The Union (Italy)

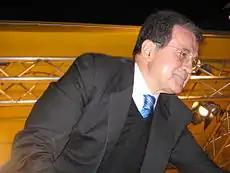
Romano Prodi was the leader of L'Unione, having won the primary elections.

As of 2005, the coalition was assumed to be led by Prodi, however he called for a primary election in order to gain an official leadership. Primary elections were a novelty in Italian politics, as the proportional system in place until the early 1990s was supposed to present sufficient variety to electors. With the new majoritarian electoral system, two clear blocks emerged since 1996. The primary elections for The Union took place on 16 October 2005.